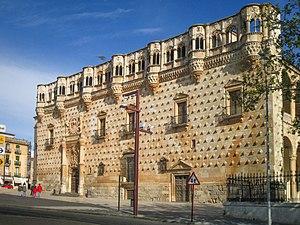
Le palais de l'Infantado est un palais de style gothique tardif situé à Guadalajara, commandé par Íñigo López de Mendoza, deuxième duc de l'Infantado à la fin du XVᵉ siècle.